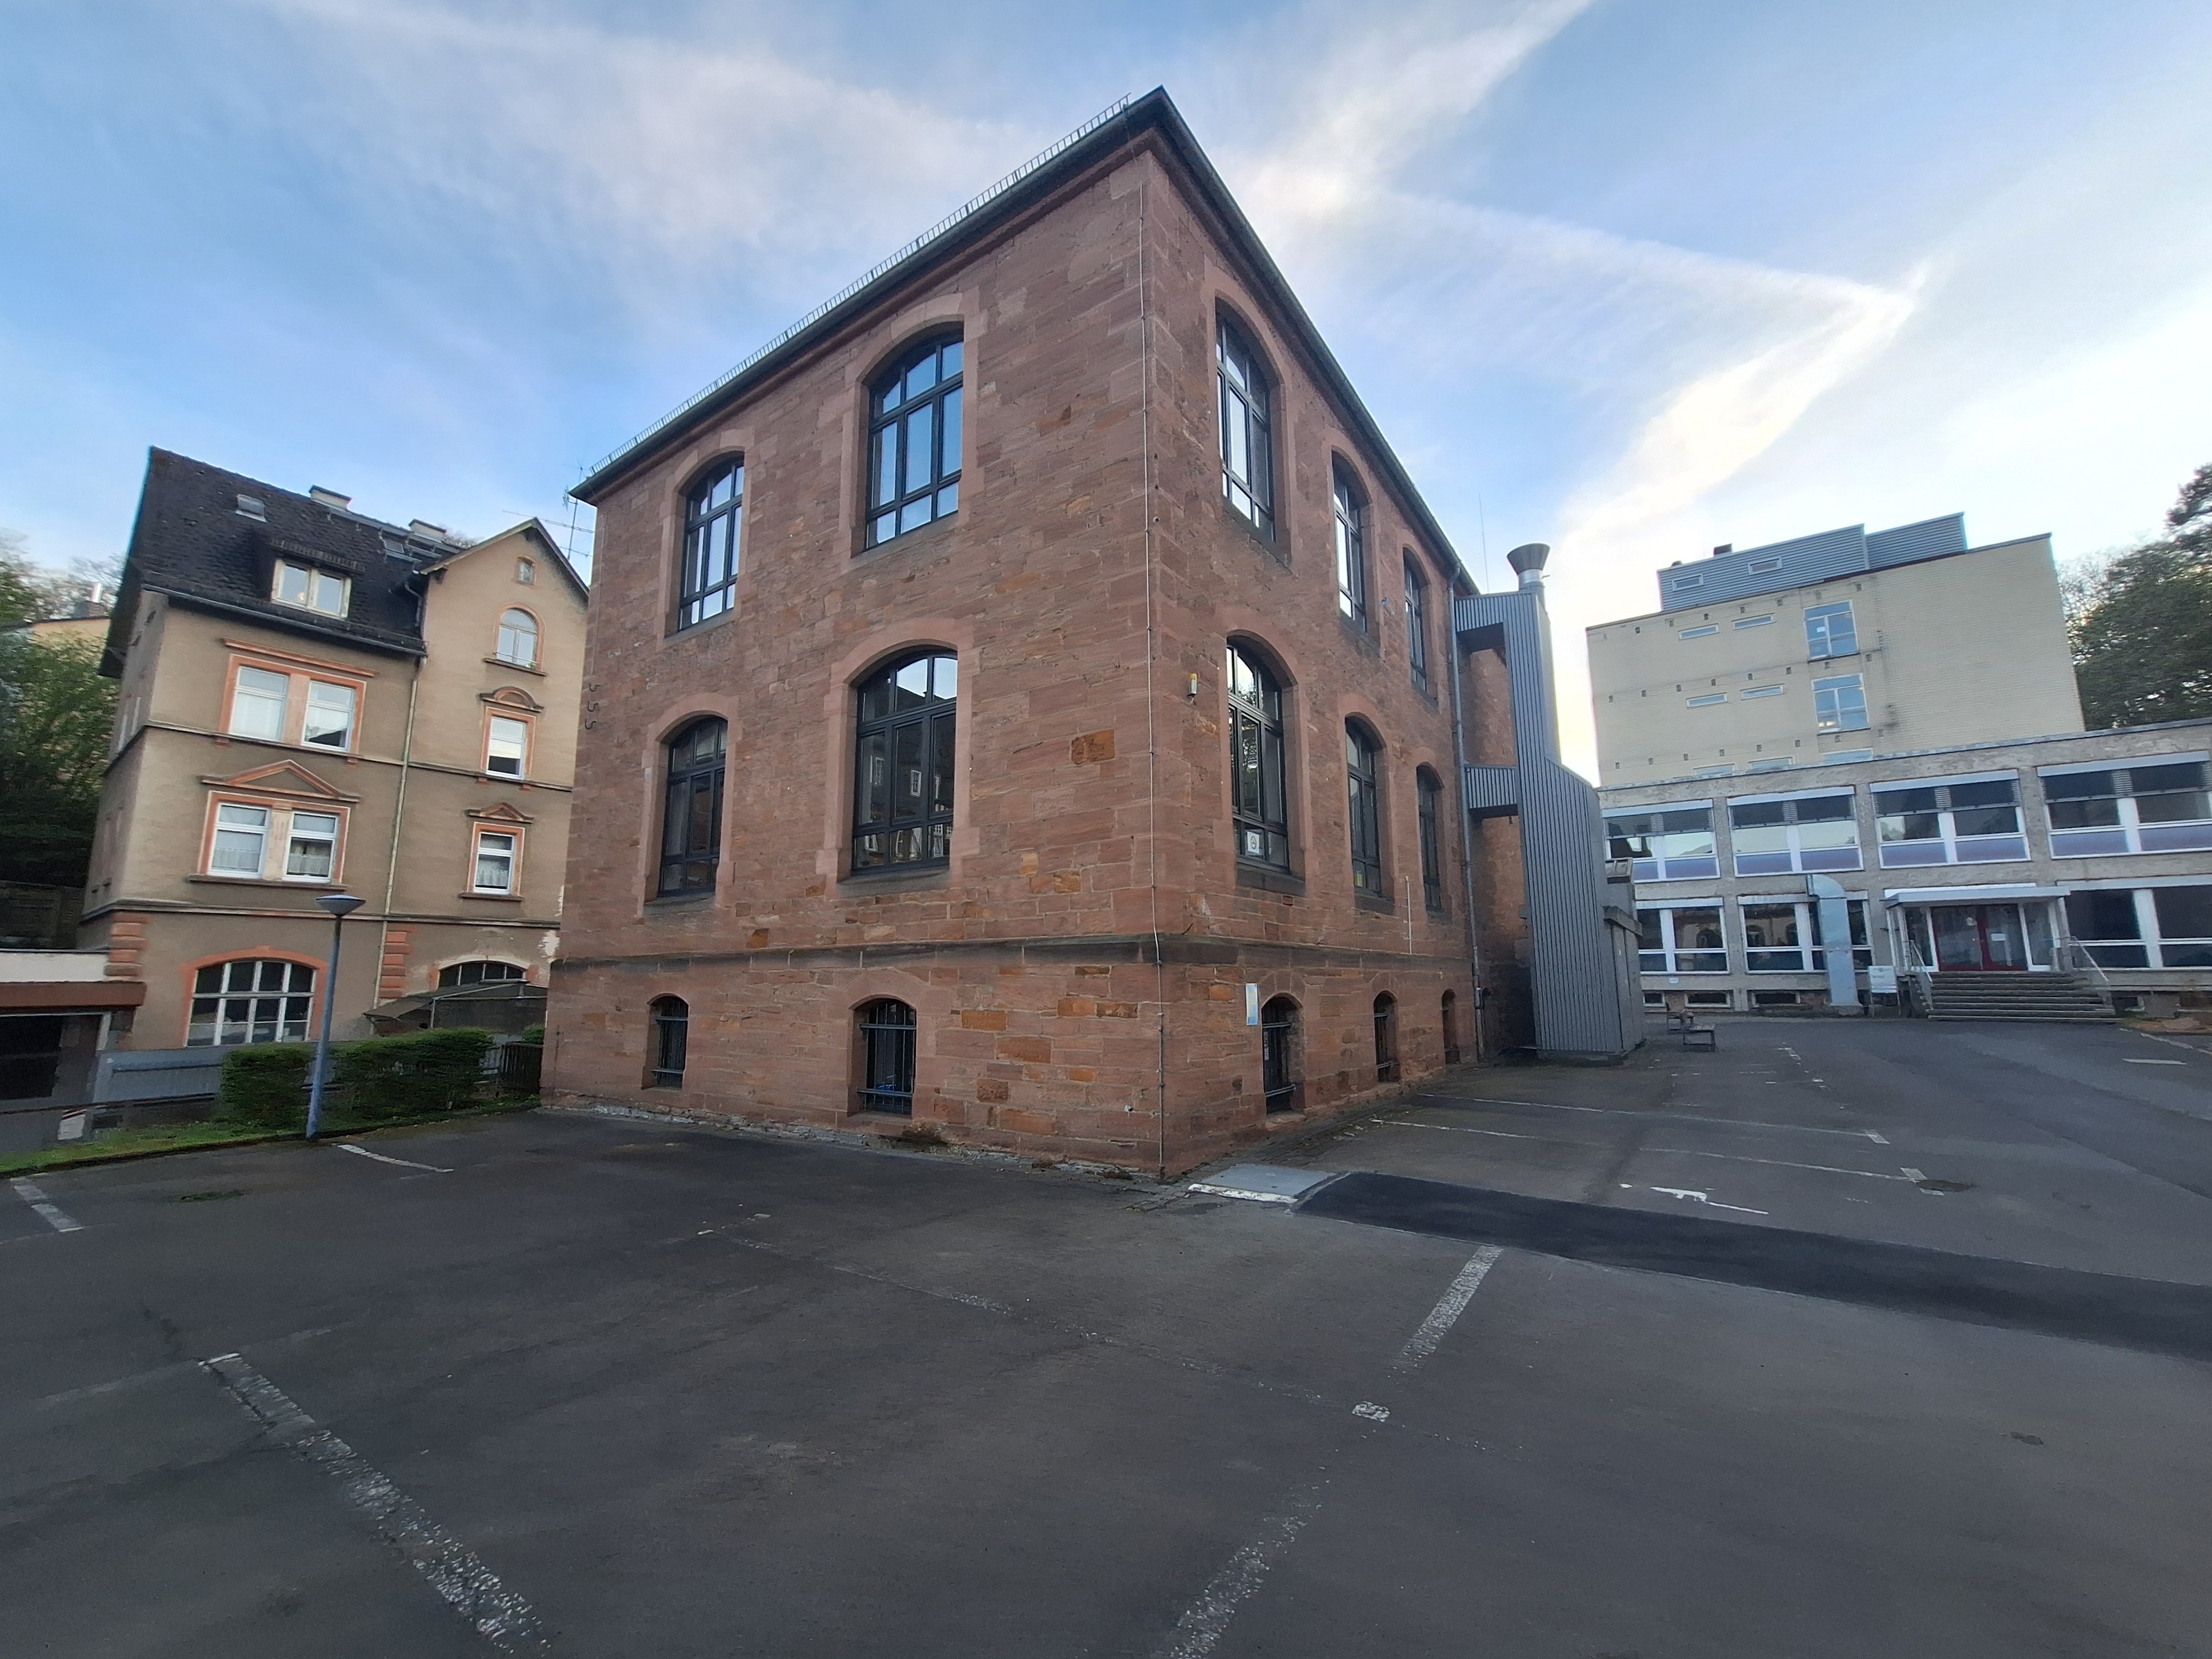
Building: Marbacher Weg 6